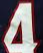
Number: 4